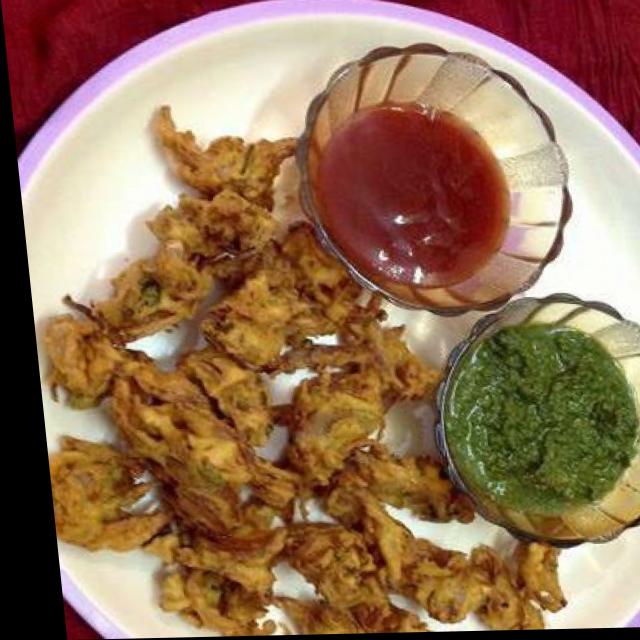
Dish: green_chutney